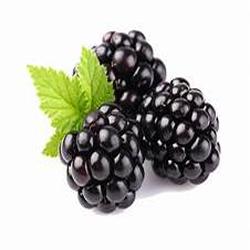
Label: Blackberry